Kastoria

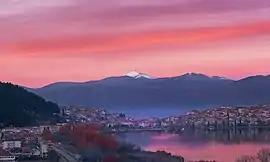
Kastoria and Lake Orestiada.

Kastoria ("Kastoriá" ) is a city in northern Greece in the region of Western Macedonia. It is the capital of Kastoria regional unit, in the geographic region of Macedonia. It is situated on a promontory on the western shore of Lake Orestiada, in a valley surrounded by limestone mountains. The town is known for its many Byzantine churches, Byzantine and Ottoman-era domestic architecture, its lake and its fur clothing industry.